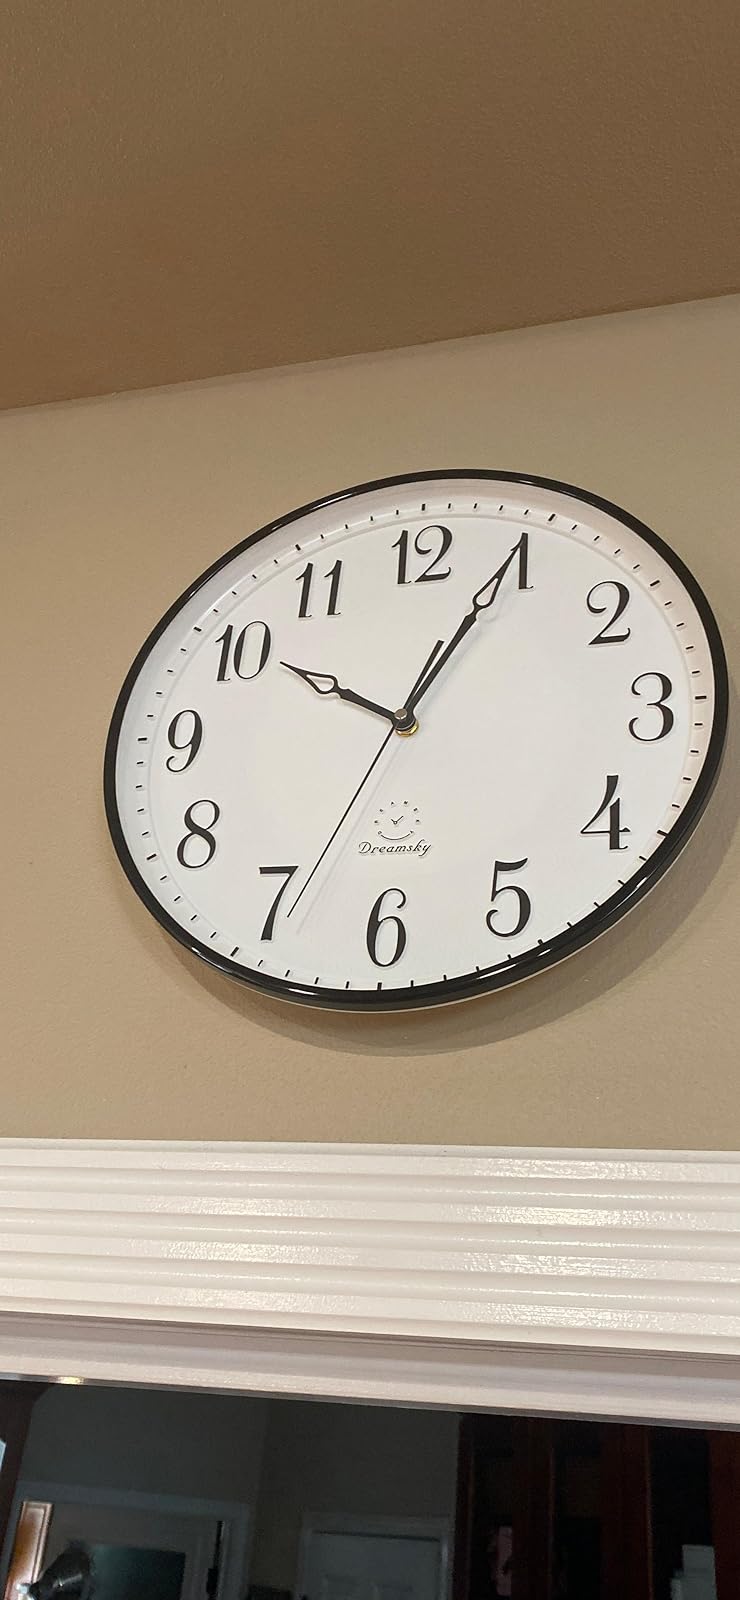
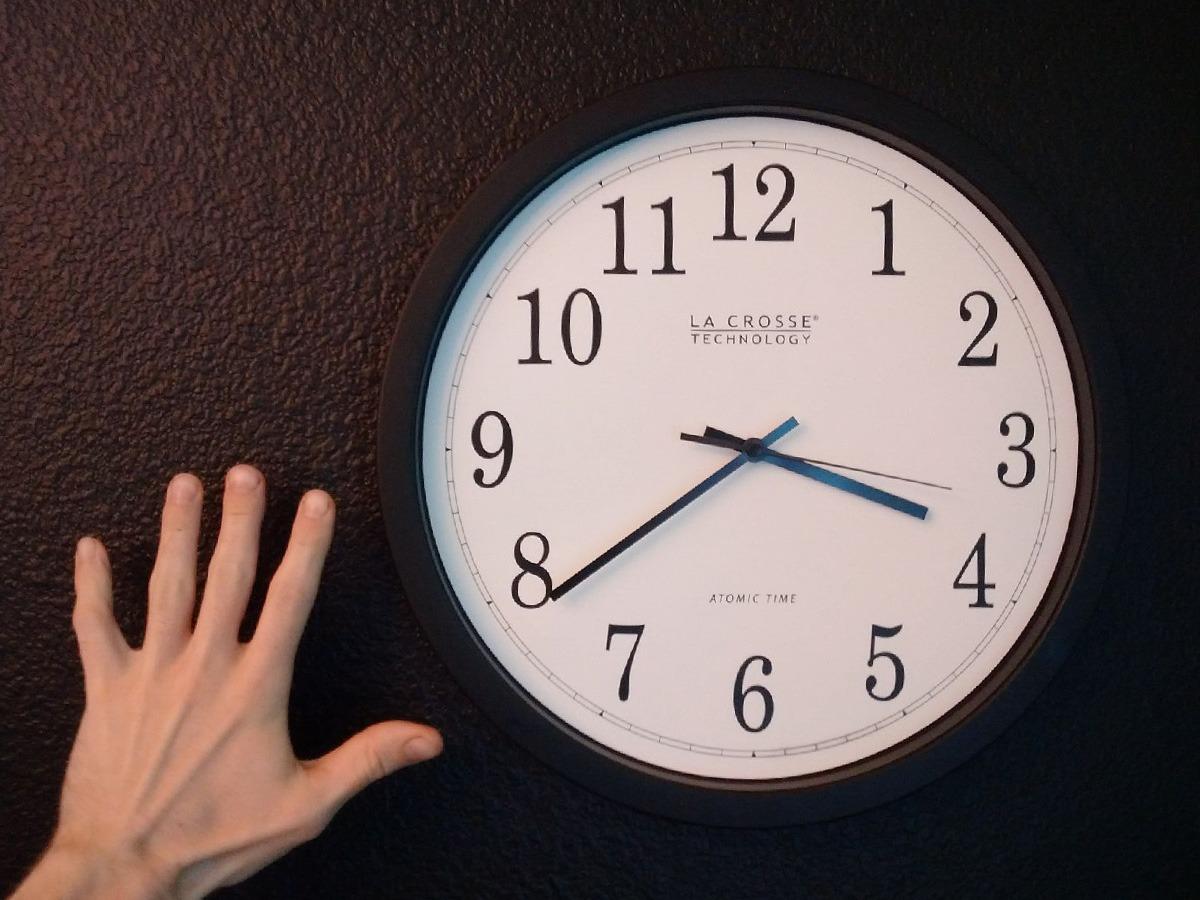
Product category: clock
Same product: no